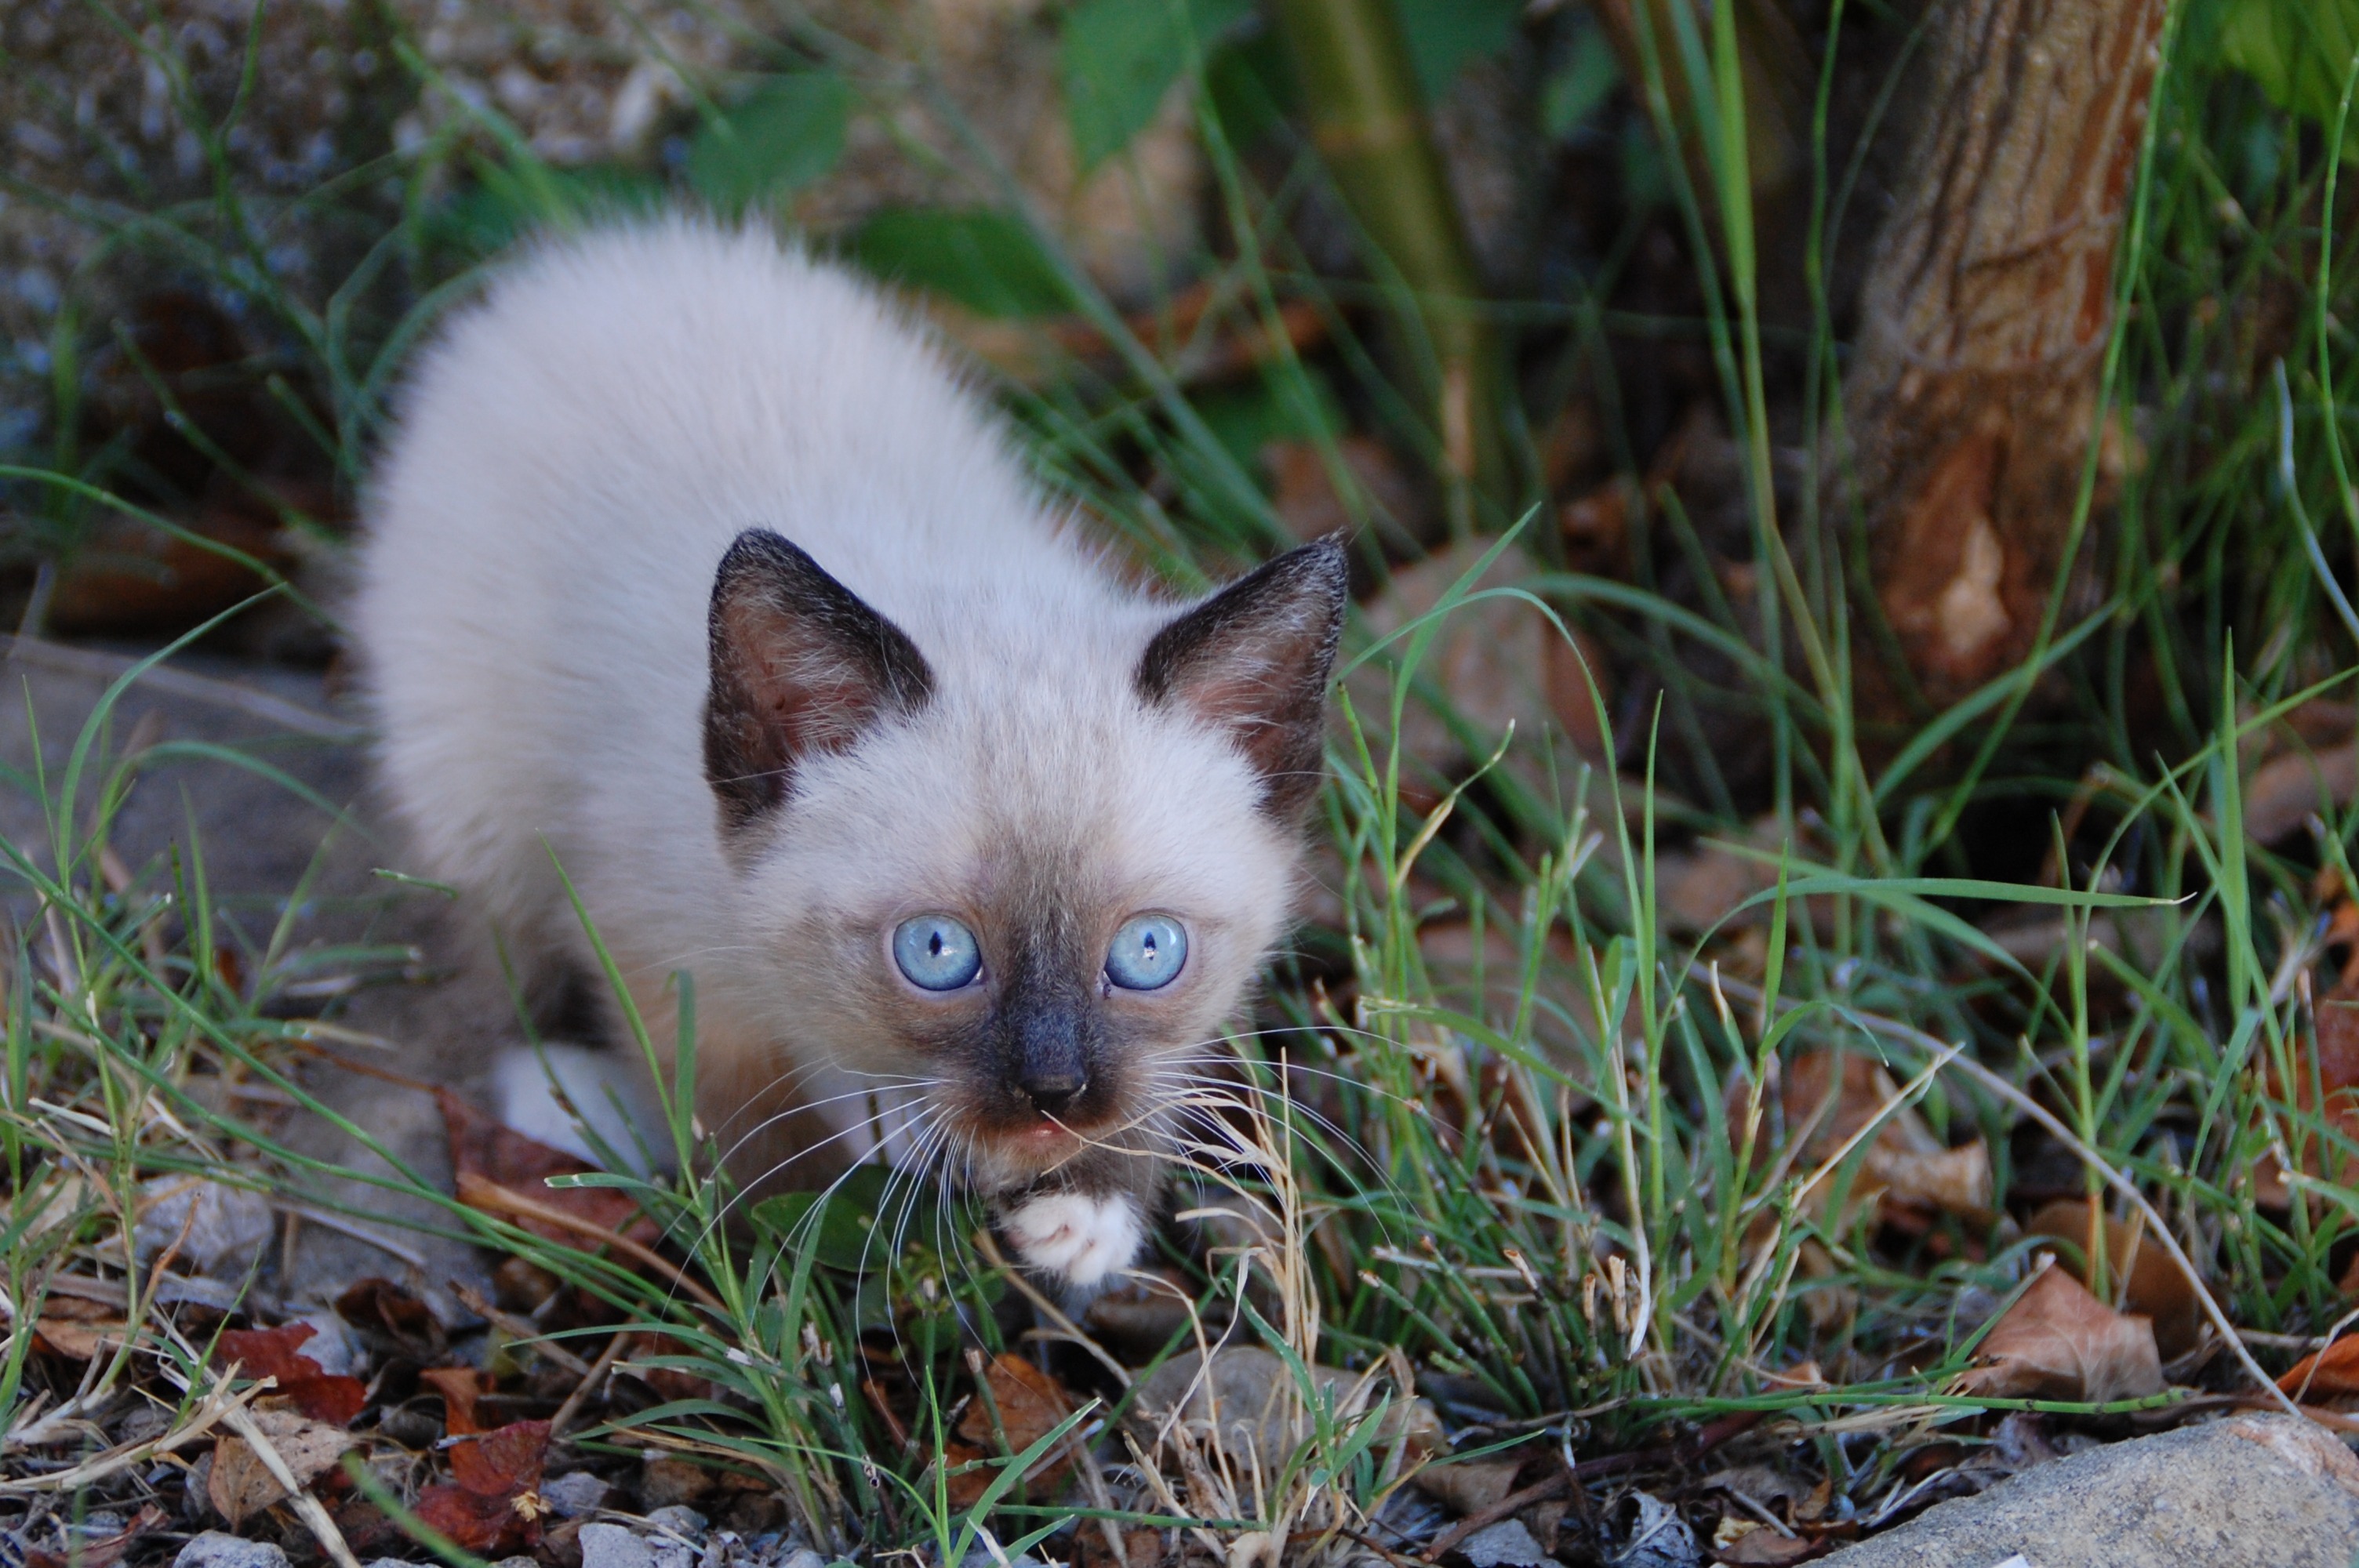
grass, flower, kitten, cat, mammal, fauna, whiskers, animals, vertebrate, small to medium sized cats, cat like mammal, birman